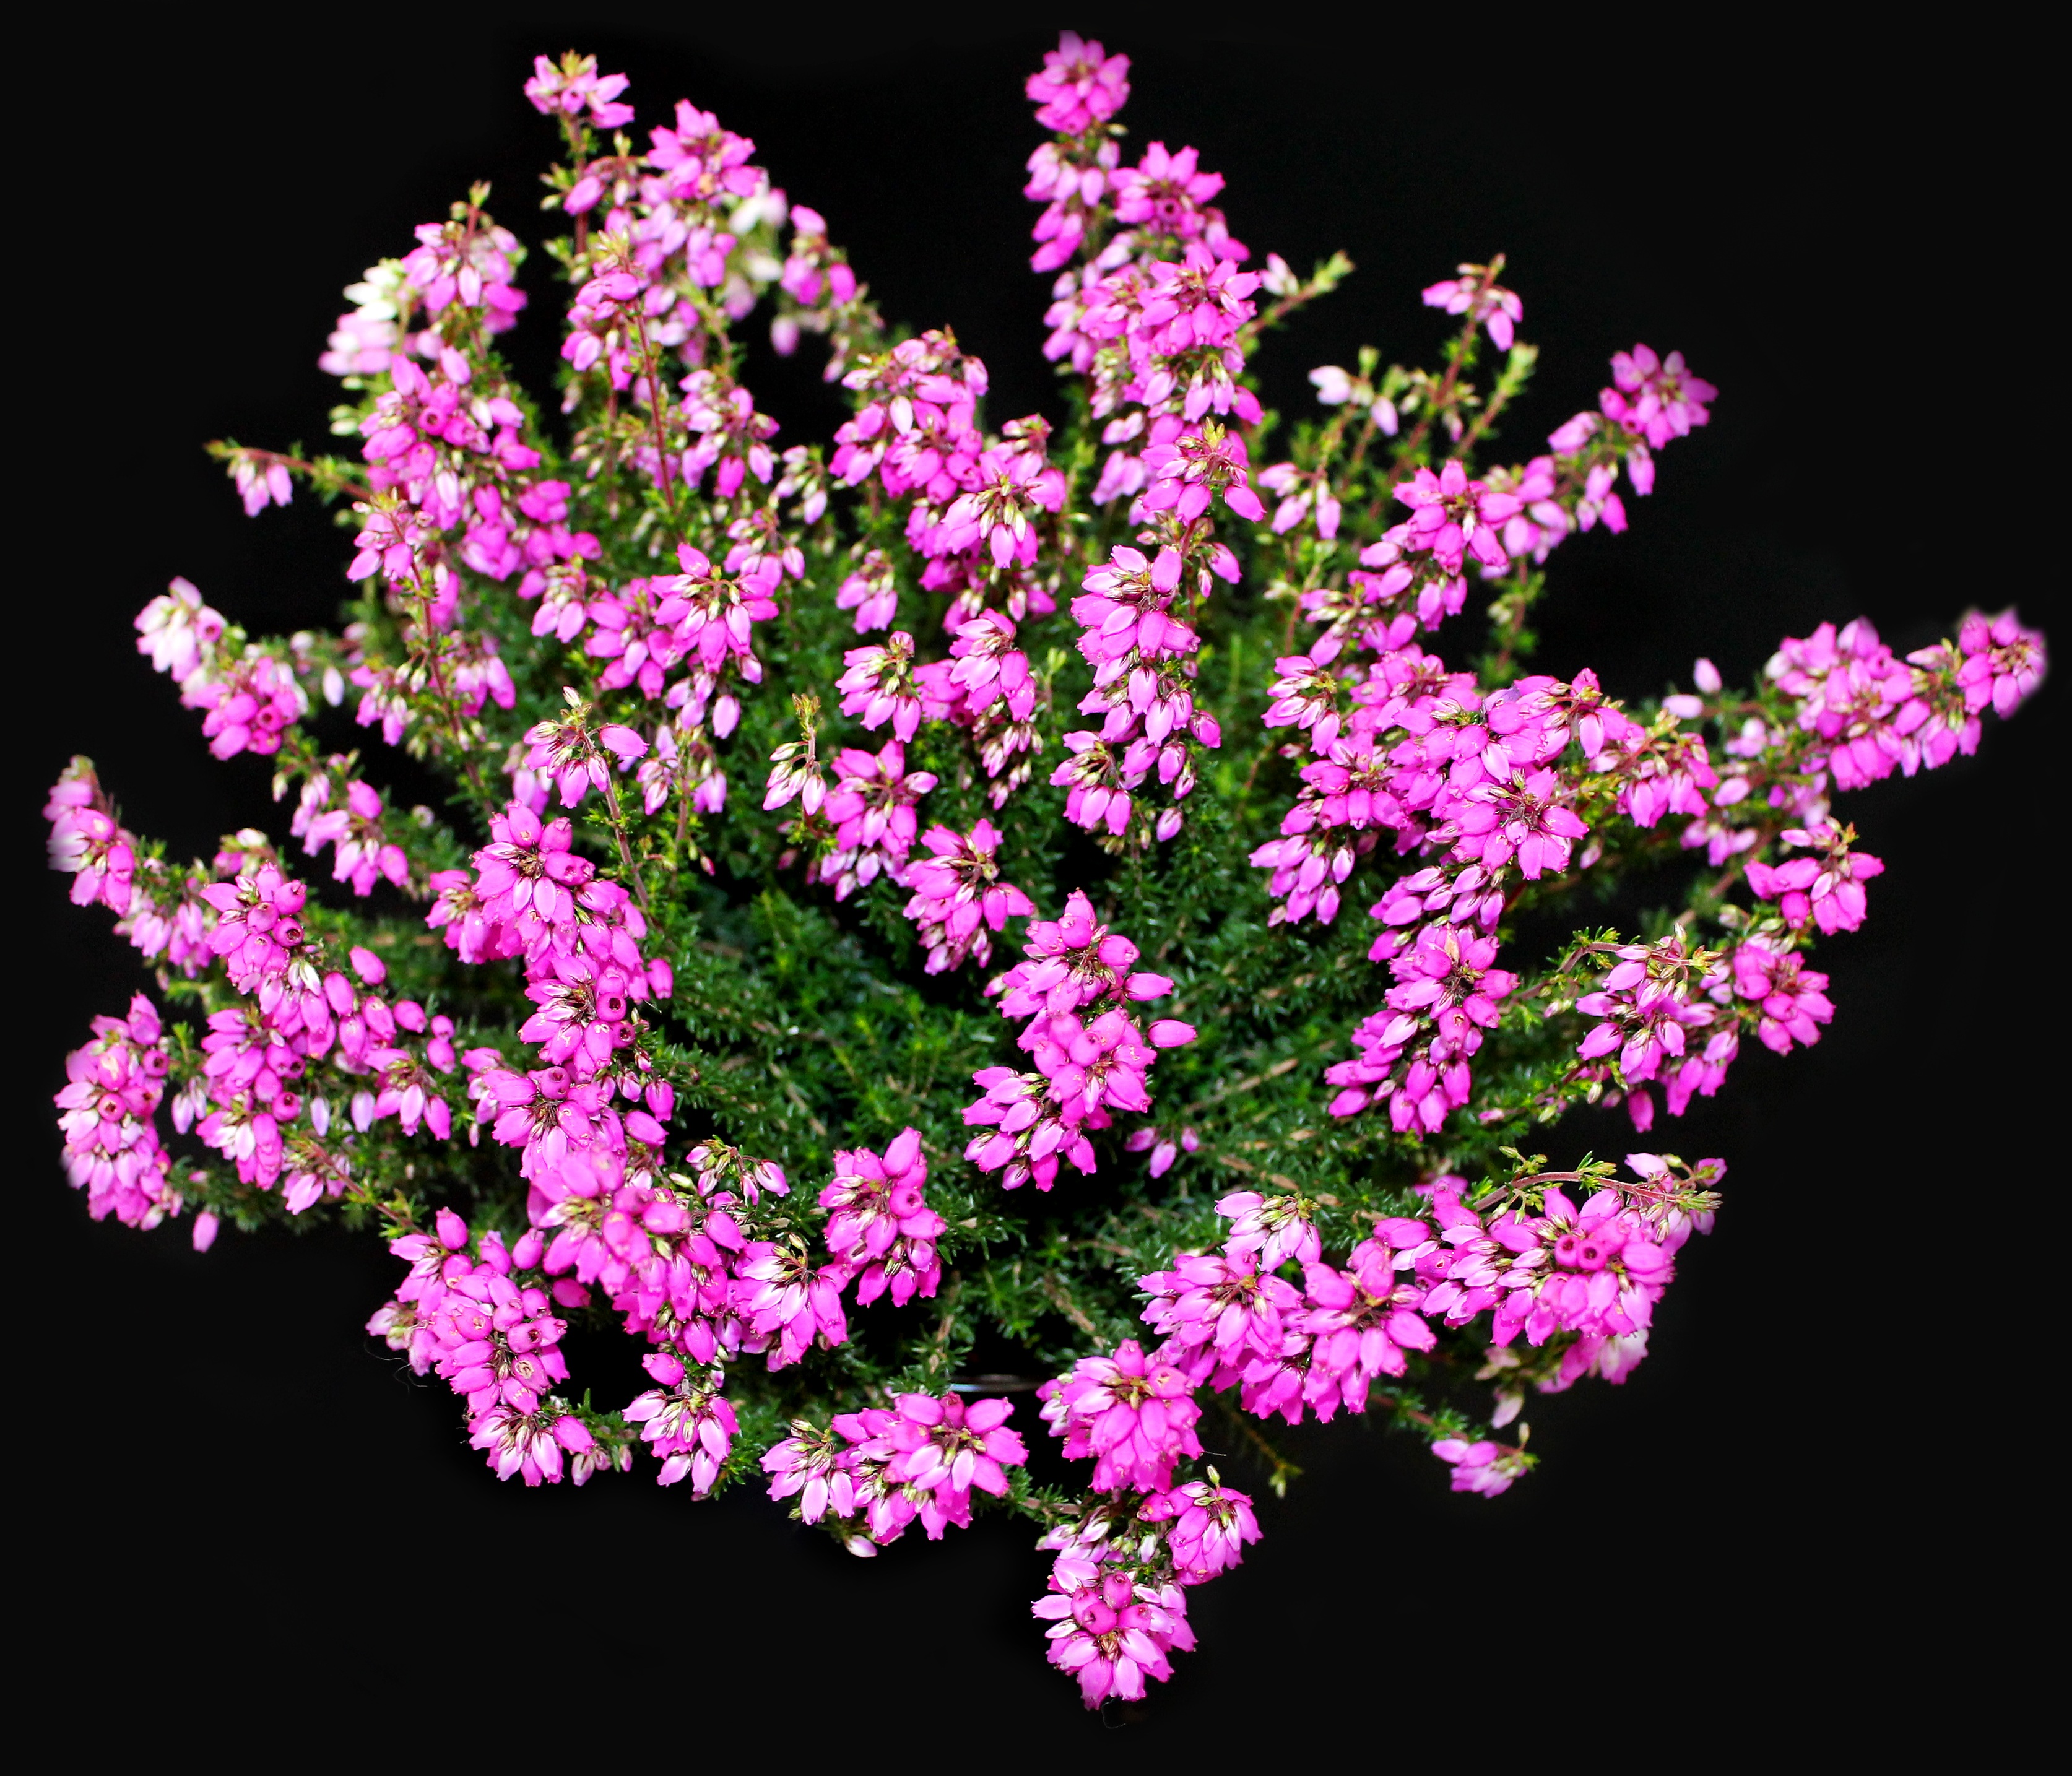
branch, blossom, plant, flower, purple, petal, pink, flora, potted plant, flowers, shrub, lilac, late summer, floristry, heather, flowering plant, annual plant, land plant